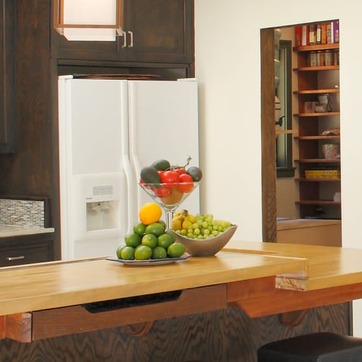
Material: food